Ulrich Blank

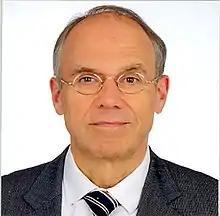
Ulrich Blank in 2017

Ulrich Blank (born June 29, 1948 in Duisburg) is a doctor of industrial engineering in Essen, Germany. He was for many years CEO of Heinrich Industrie AG and was a member of various supervisory boards and advisory boards of family businesses. In September 2018, he was awarded the Cross of Merit of the Federal Republic of Germany for his many years of voluntary work in the cultural field, in particular in favor of the Museum Folkwang. In September 2023, Ulrich Blank was awarded the Medal of Merit of the City of Essen.